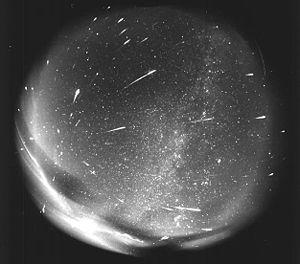
Un essaim, mieux connu sous le nom de pluie d'étoiles filantes ou de météores, est une augmentation temporaire et périodique de la quantité d'étoiles filantes observées dans le ciel. Le phénomène est causé par le passage de la Terre dans l'orbite d'une comète, ce qui engendre la pénétration d'une grande quantité de poussière cométaire dans l'atmosphère terrestre. Ces étoiles filantes semblent provenir d'un même point dans le ciel, le radiant.